Pacific electric ray

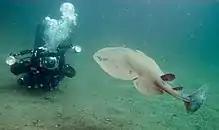
Pacific Electric Ray with diver, offshore Anacapa Island

The shock generated by the Pacific electric ray can be enough to knock down an adult human. It should be treated with caution, especially at night when it is active, and has been known to charge at divers with its mouth agape if harassed. It is not known to be responsible for any fatalities, but may have been involved in several unexplained, fatal diving accidents. This species fares poorly in captivity, as it usually refuses to feed when first introduced into an aquarium. Since 2000, the Aquarium of the Bay and the Monterey Bay Aquarium have had some success keeping Pacific electric rays by offering them moving food.